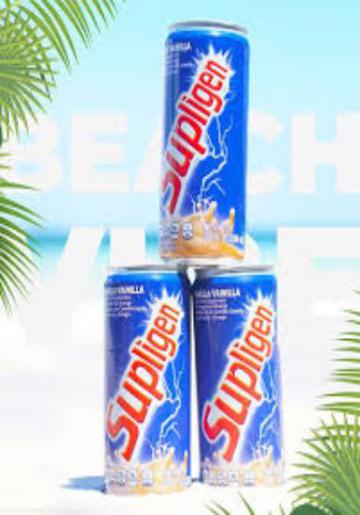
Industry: Food